Veal

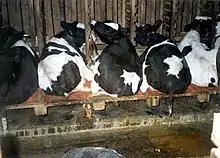
These calves are chained by their neck, with limited space per calf.

In the past, one aspect of veal production cited as cruelty in the industry was the lack of space veal calves were provided. Space was often deliberately restricted by the producer to stop the animal from exercising, as exercise was thought to make the meat turn redder and tougher. Modern veal production facilities in the US allow sufficient room for the calf to lie down, stand, stretch, and groom itself.